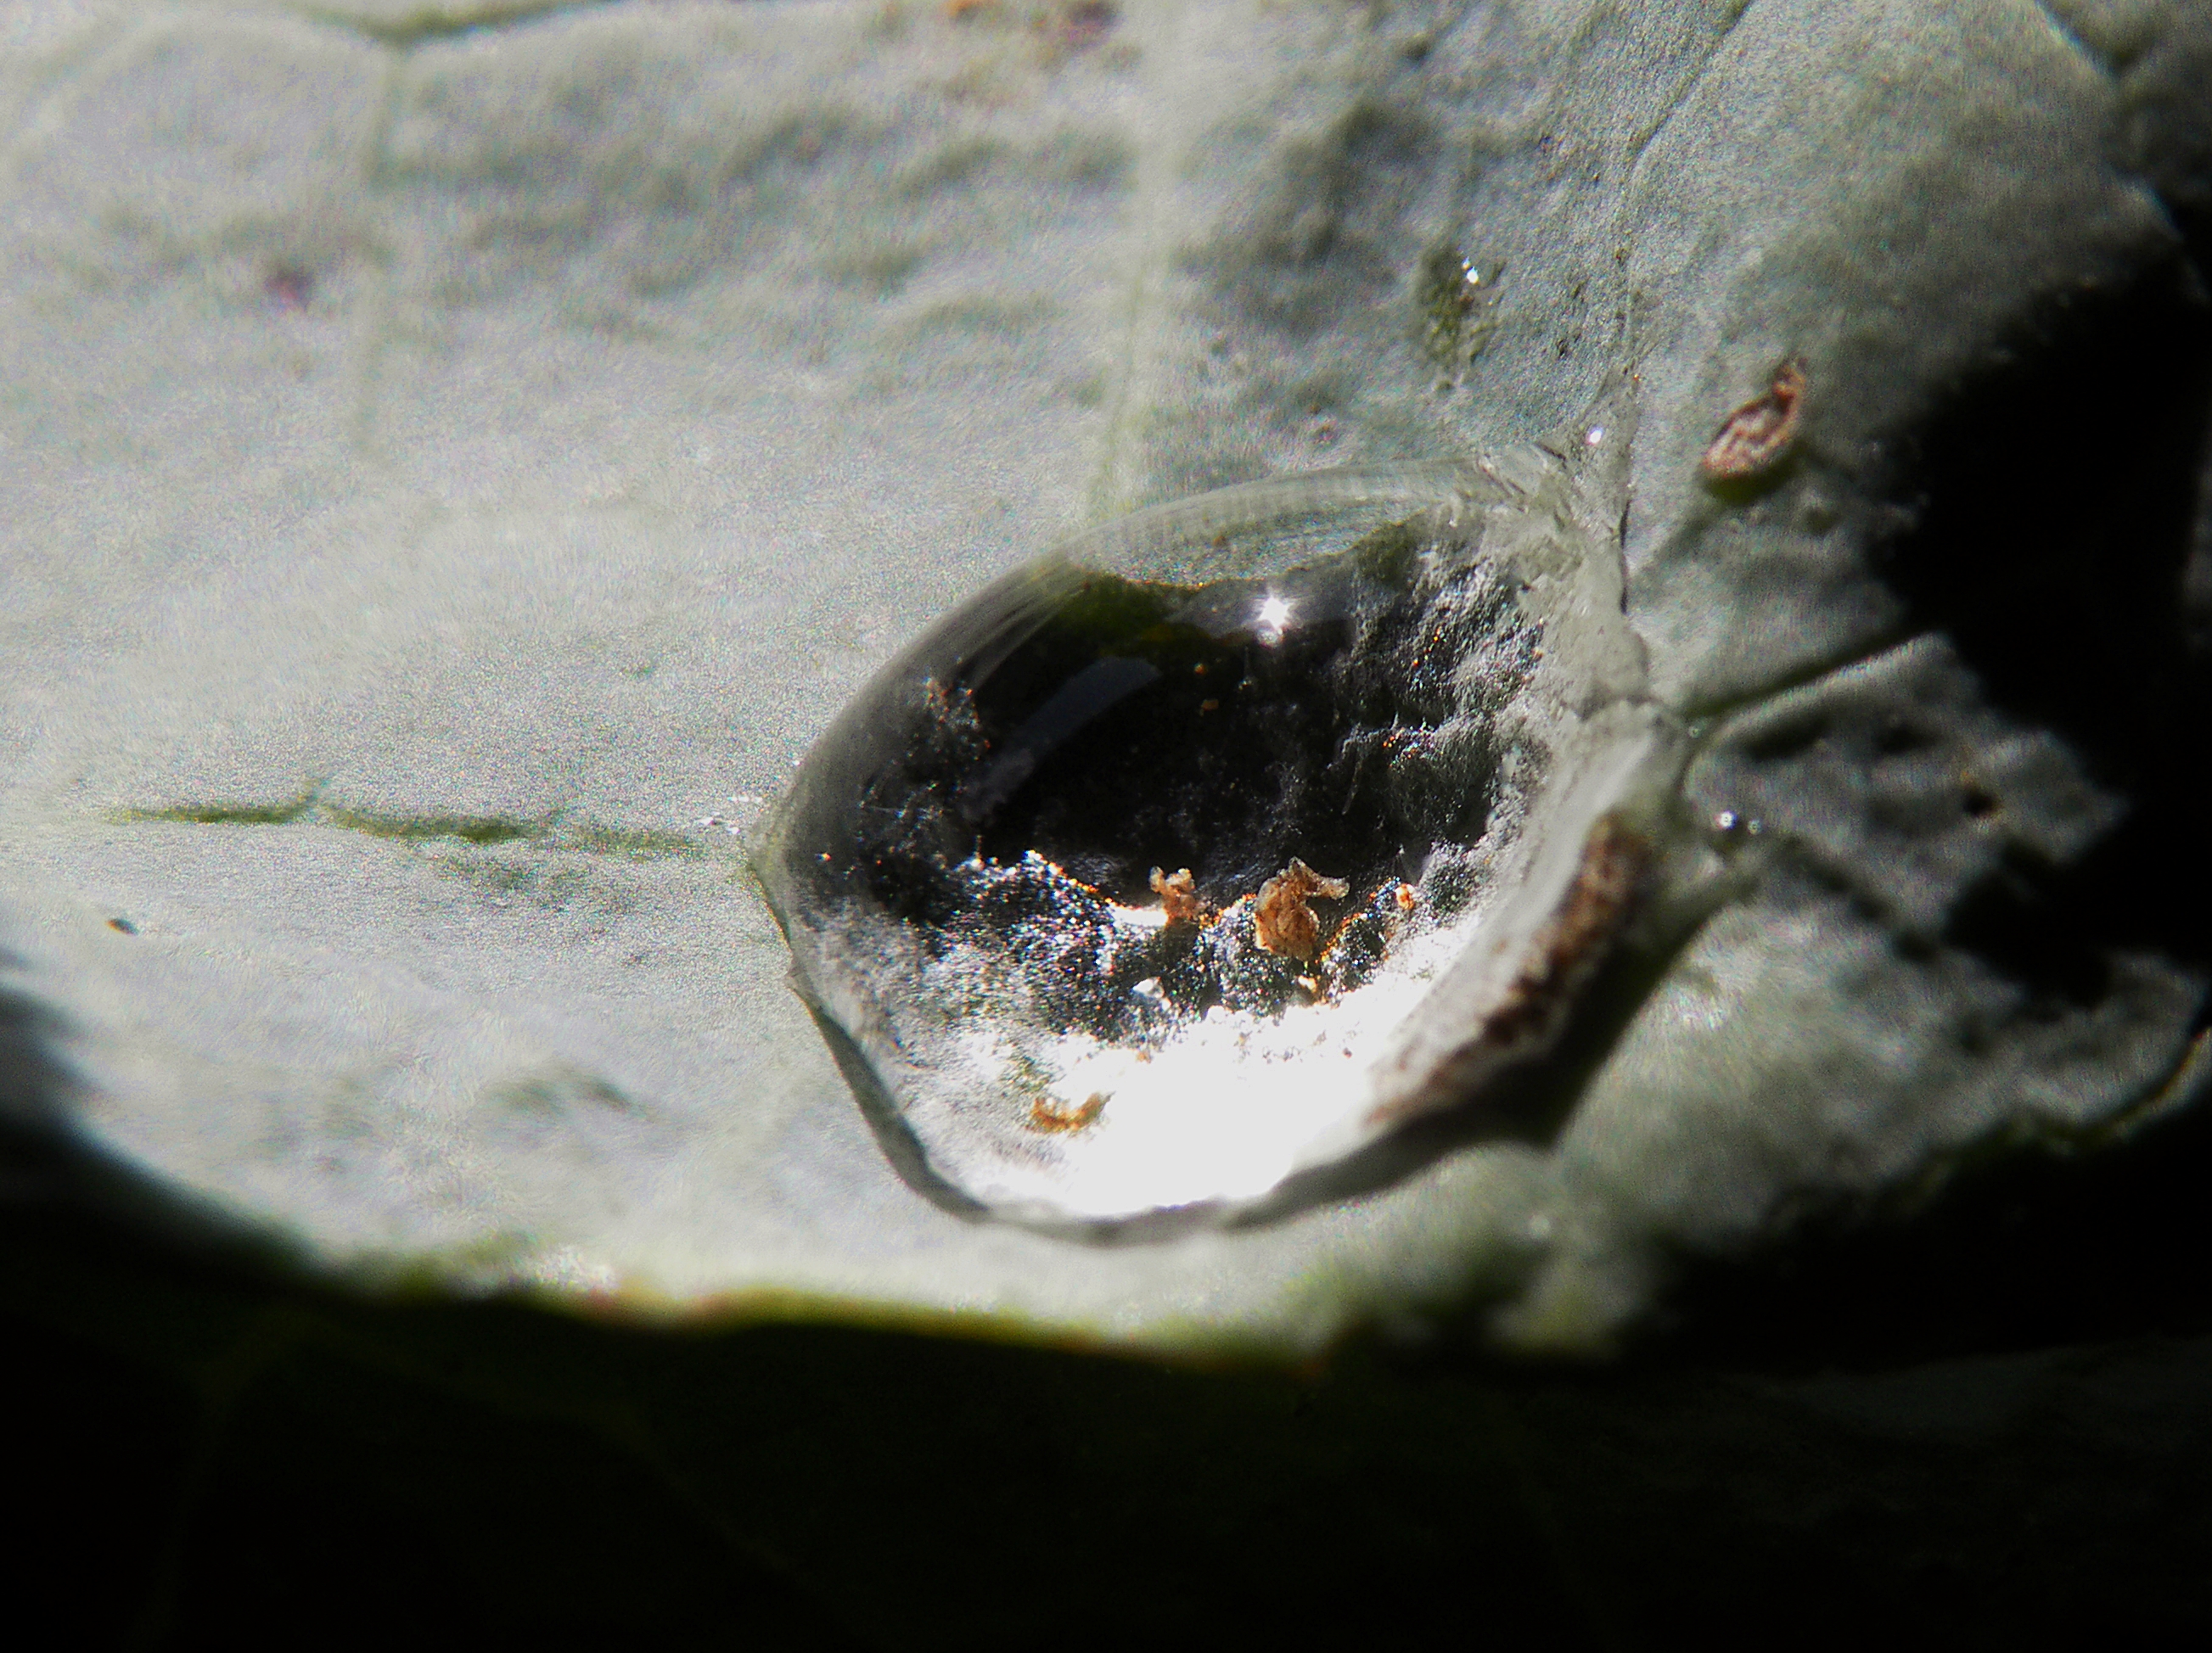
wildlife, macro, biology, reptile, fauna, close up, ggl1, xovesphoto, varios, some, gphoto, macro photography, marine biology